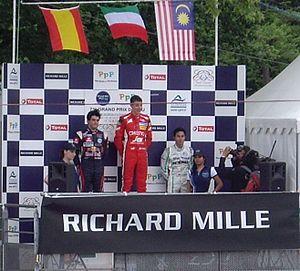
Raffaele Marciello vainqueur du GP de Pau 2012
Raffaele Marciello, surnommé Lello est un pilote automobile italien.